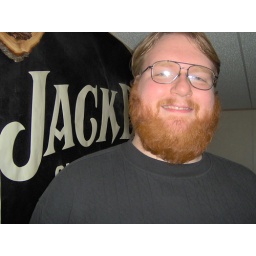
My ex, JD, standing in front of a sign bearing his namesake. November 24, 2005.